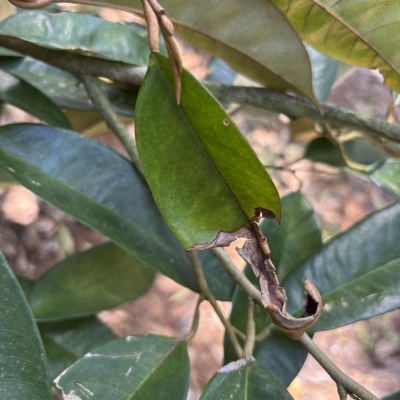
Label: Leaf_Blight